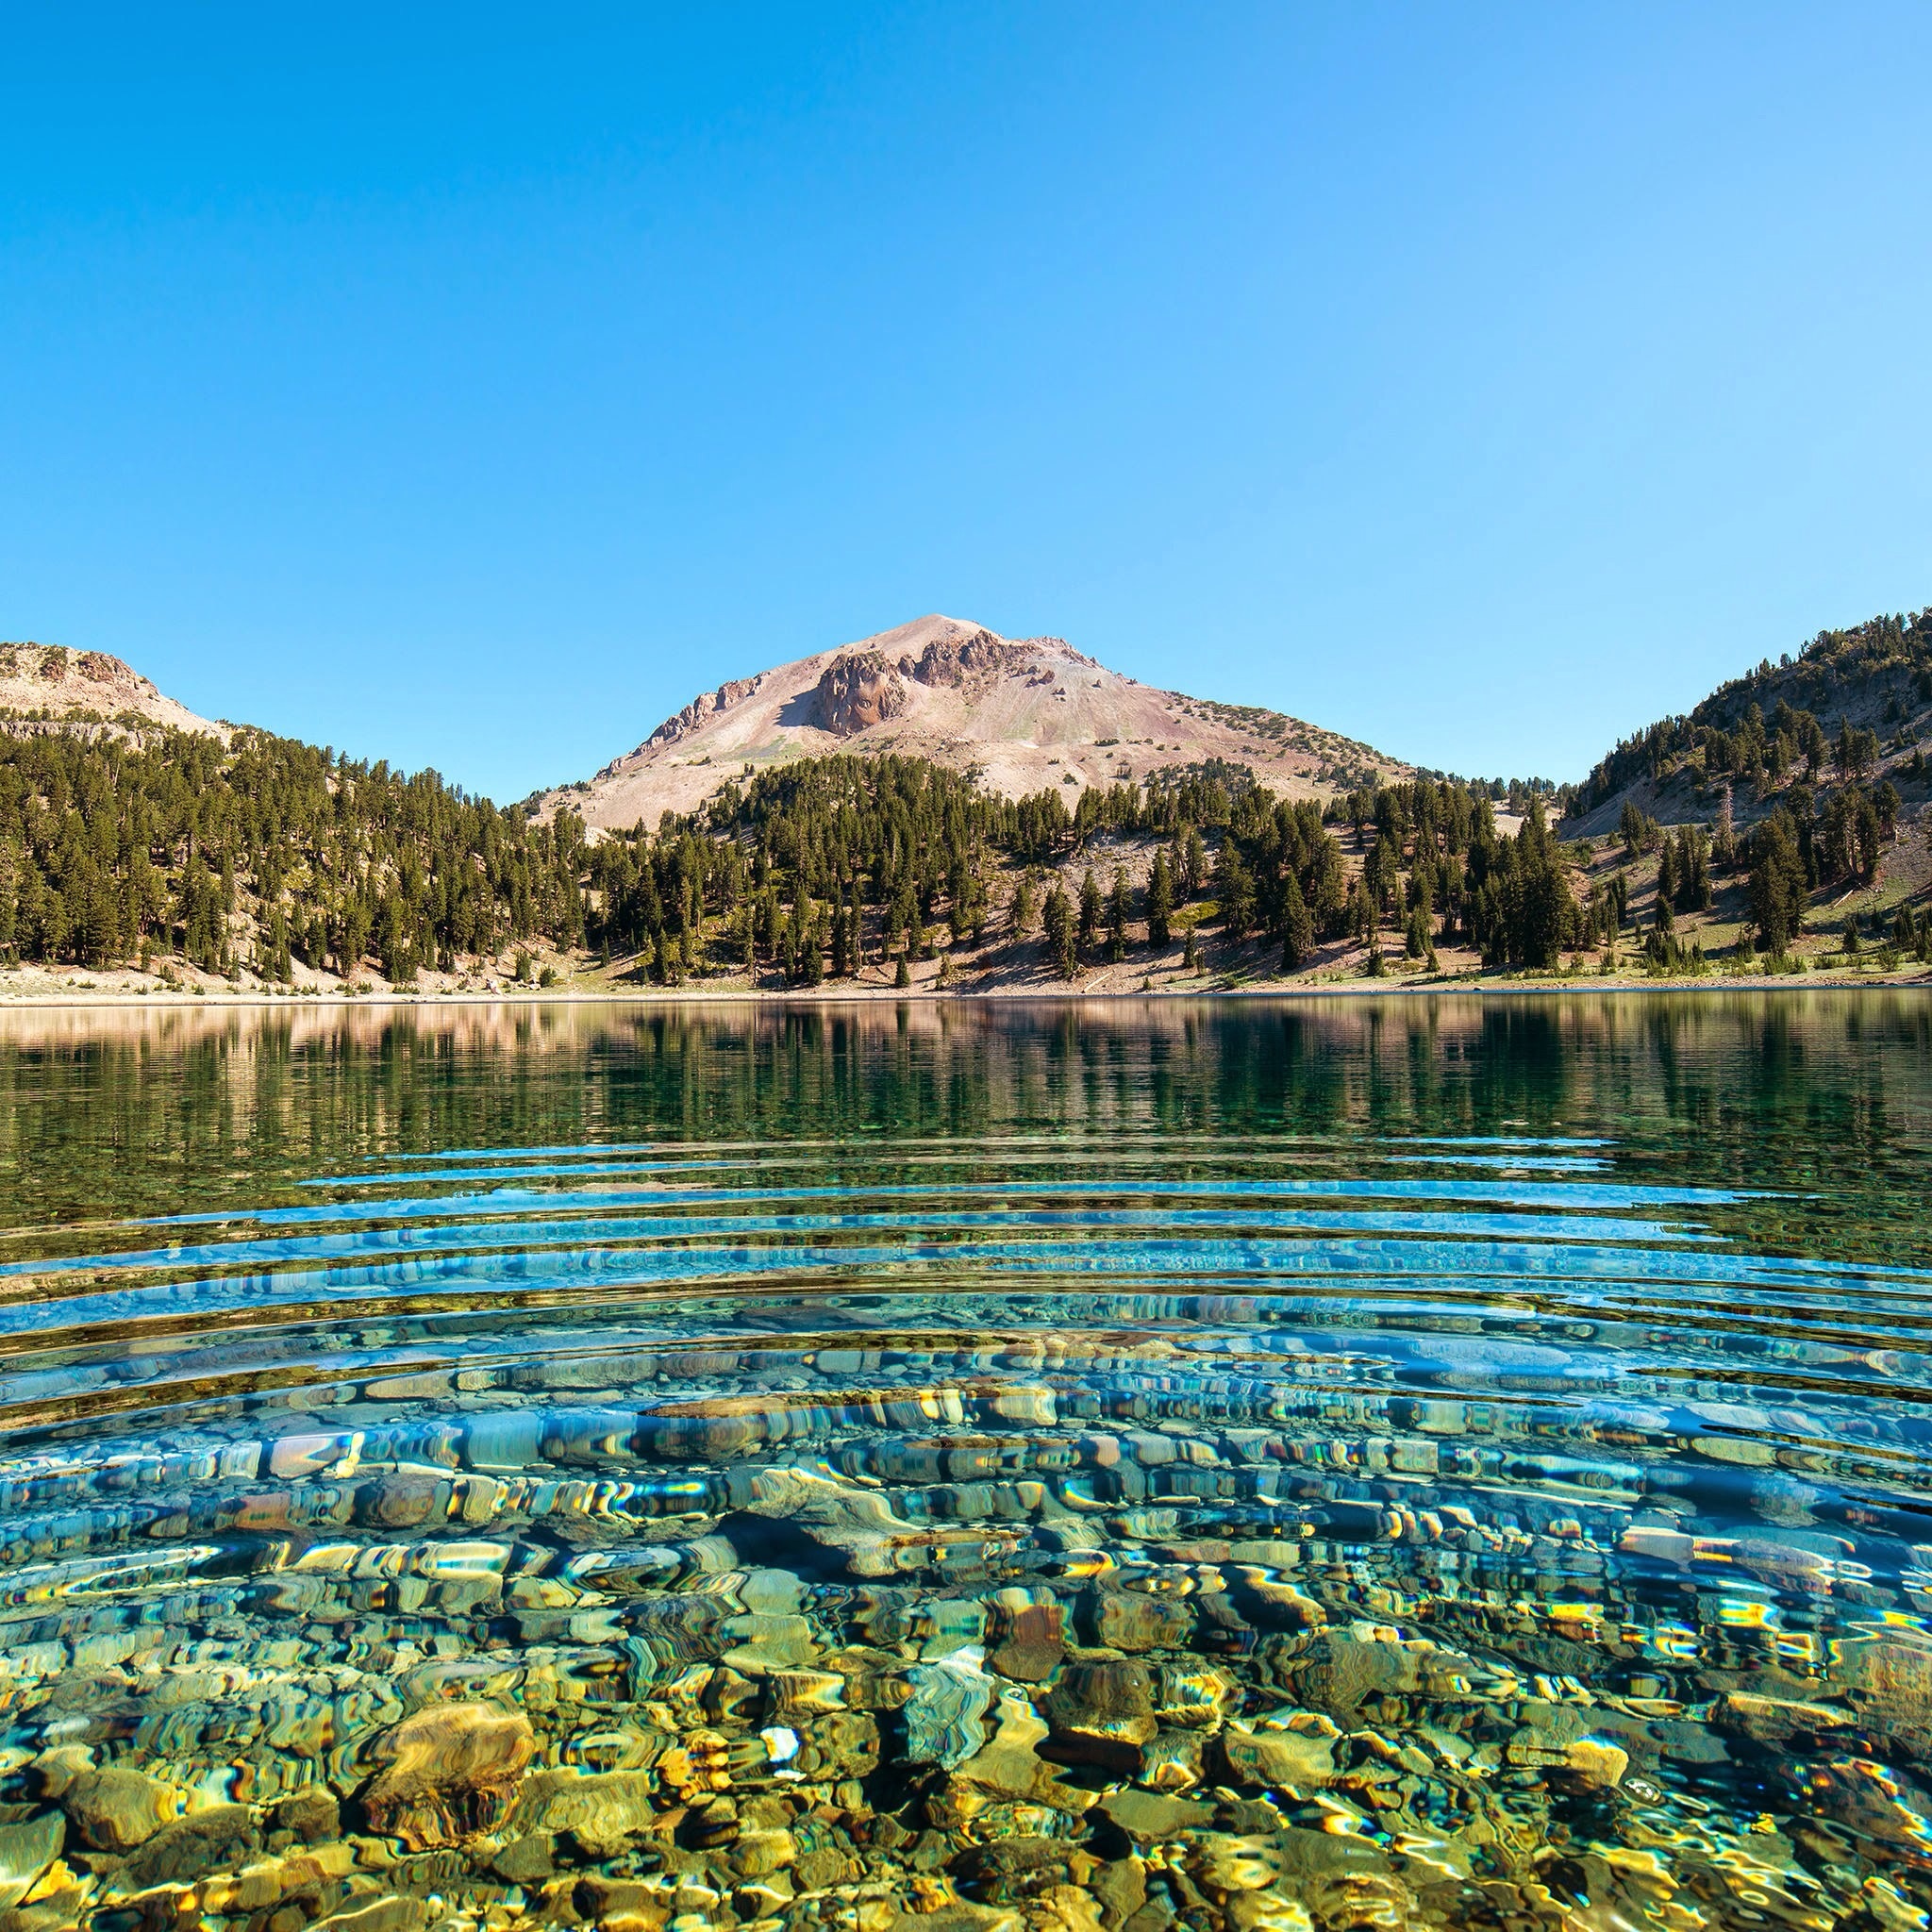
landscape, sea, water, nature, wilderness, mountain, morning, shore, lake, river, environment, tranquility, reflection, bay, reservoir, body of water, loch